Trinity Methodist Episcopal Church (Orangeburg, South Carolina)

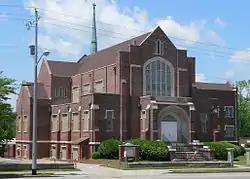

Trinity Methodist Episcopal Church is a historic Methodist Episcopal church located at 185 Boulevard NE in Orangeburg, Orangeburg County, South Carolina. It was built between 1928 and 1944 and is a two-story, brick Late Gothic Revival-style church building on a raised basement. It features a large Tudor arched stained glass window with molded cast stone surround.